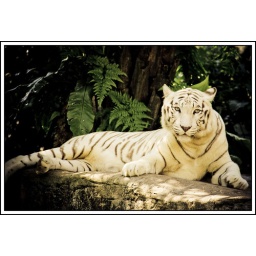
White tiger in zoo. There are three white tiger in Mandai Zoo. One of them killed a staff a few months ago.